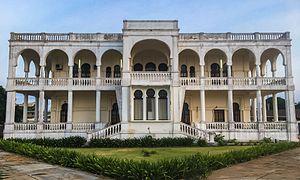
Lomé est la capitale et la principale ville du Togo. Elle se situe dans l'extrême sud-ouest du pays, le long du littoral du golfe de Guinée. Officiellement, l'agglomération comptait 1 477 660 habitants et la ville 837 437 habitants selon le recensement de 2010.